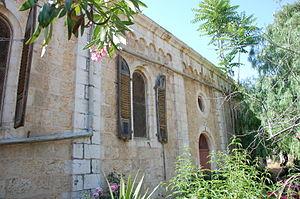
Emek Rephaïm est la rue principale de l'ancienne colonie allemande, ou quartier allemand de Jérusalem.